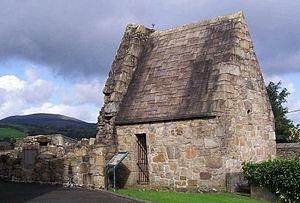
La cathédrale Saint-Flannan de Killaloe est une cathédrale anglicane irlandaise.